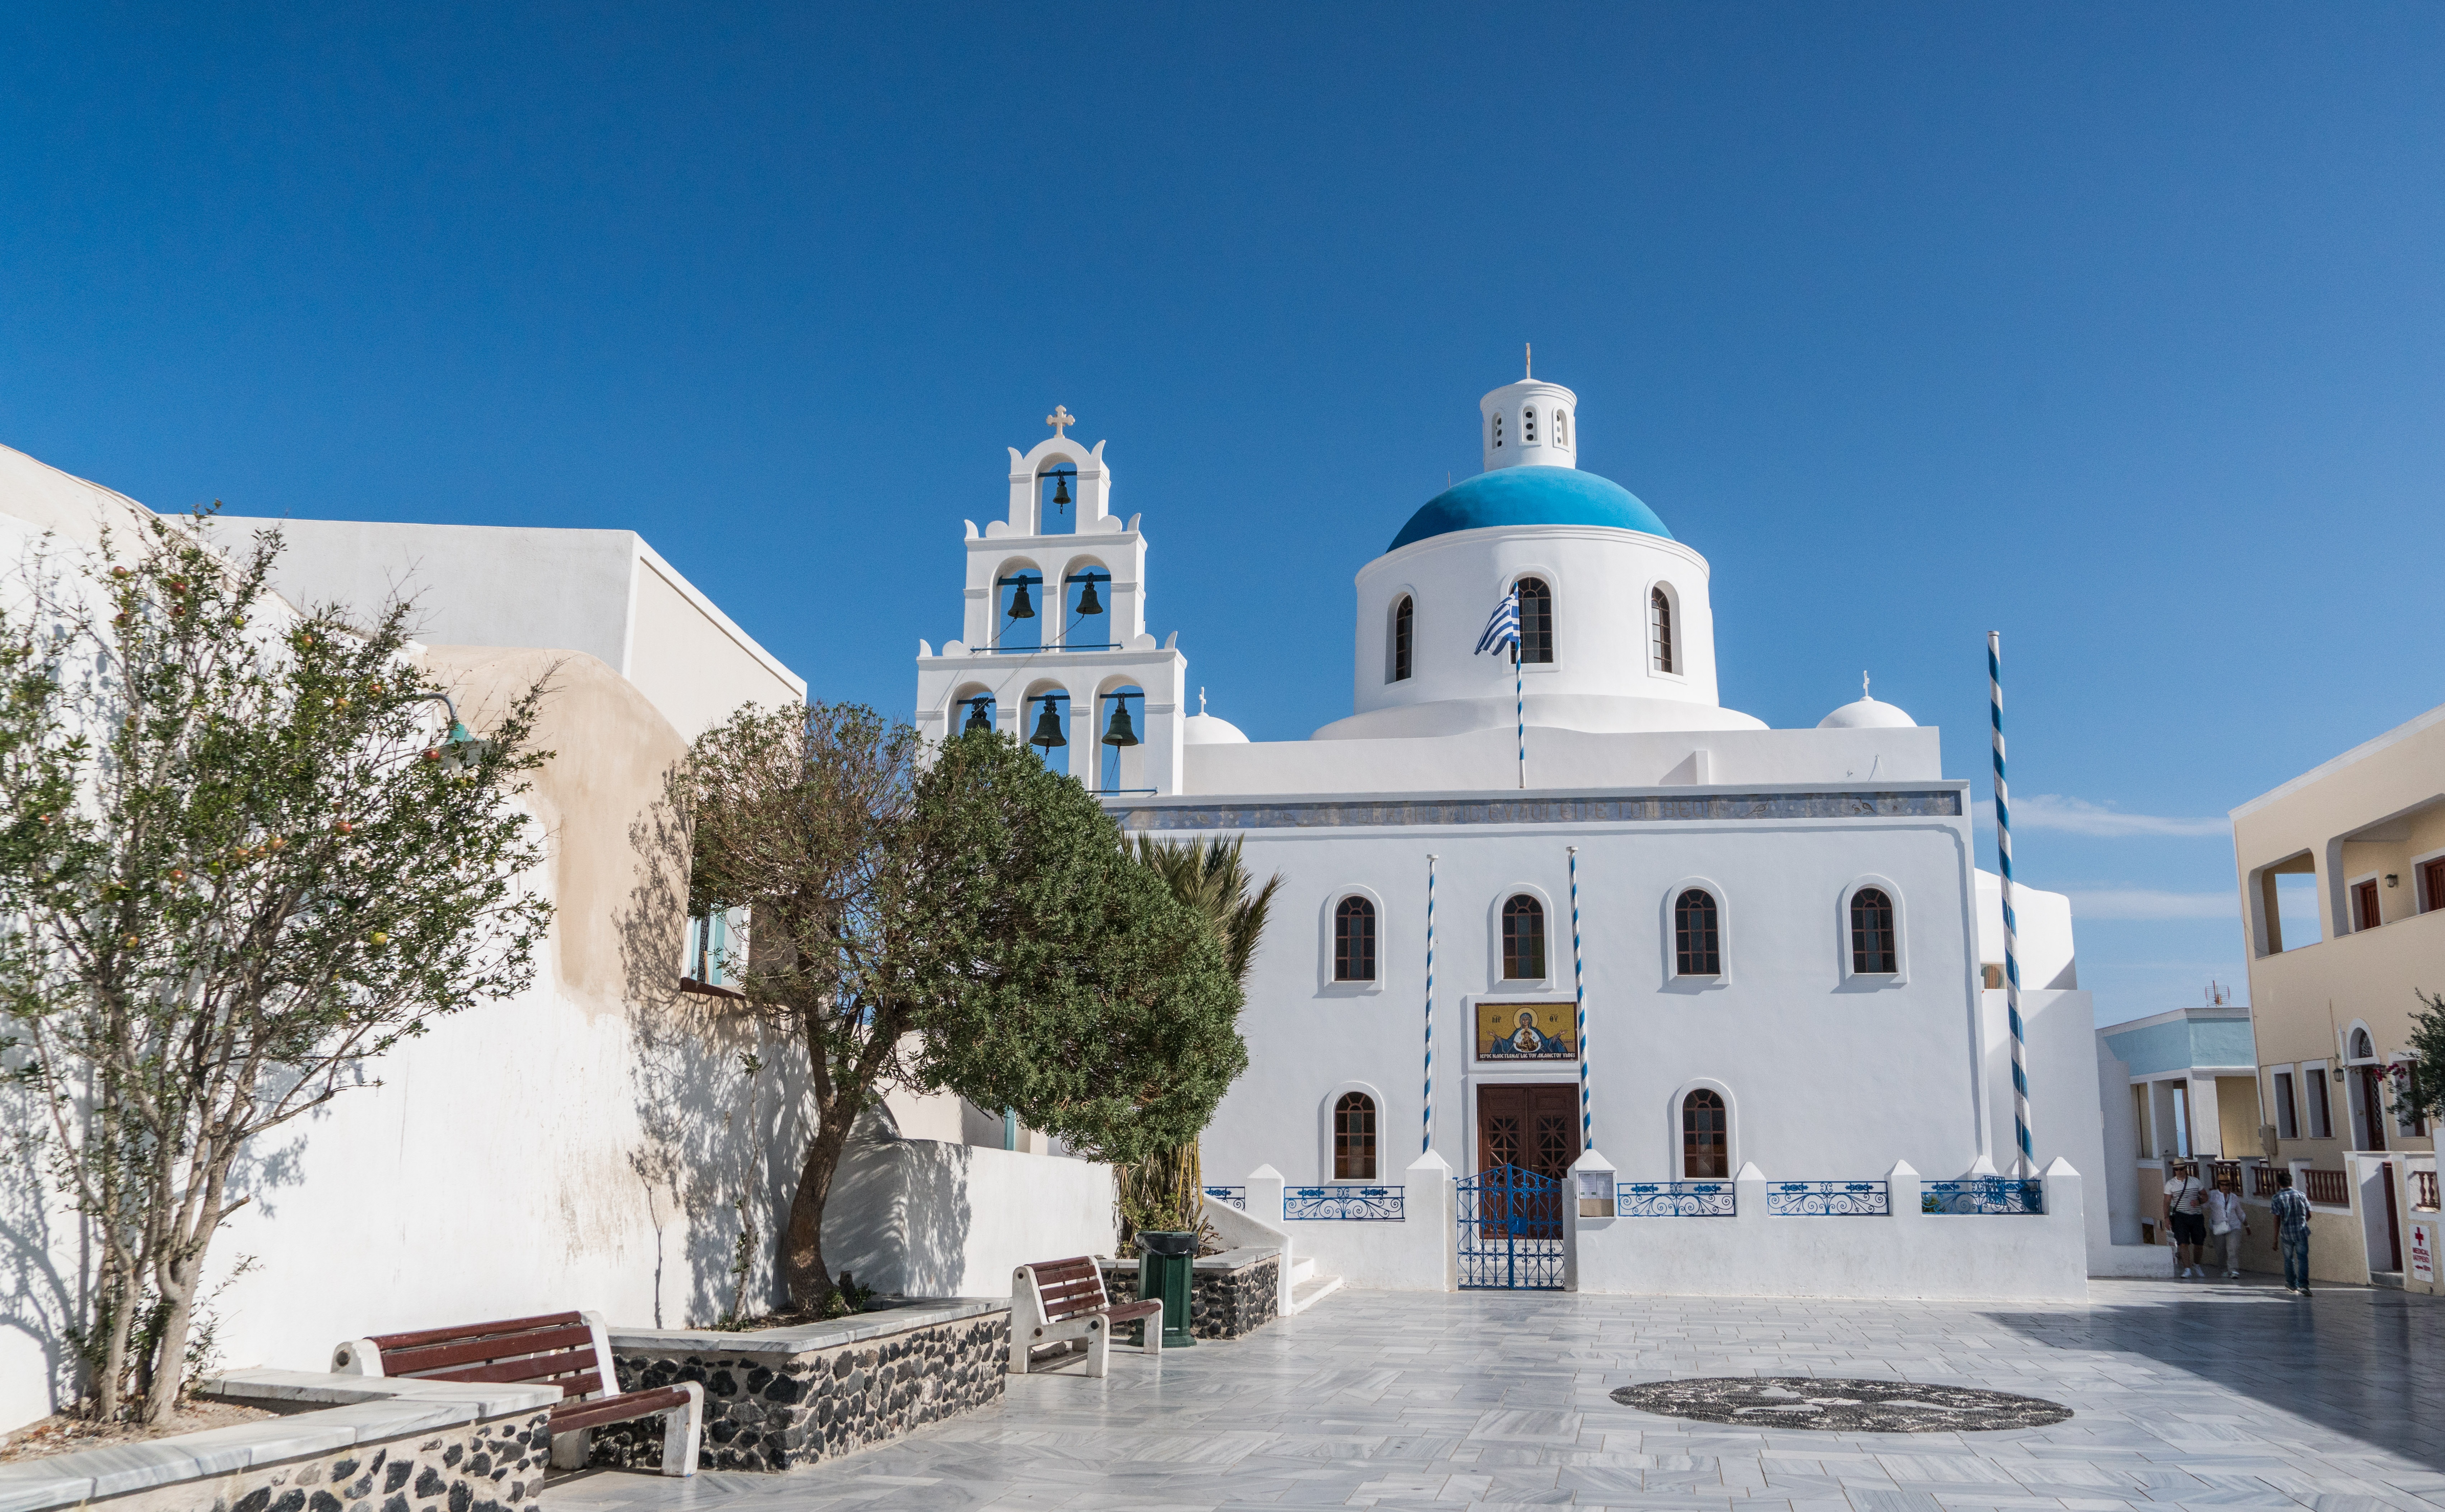
landscape, architecture, sky, white, building, summer, vacation, travel, village, europe, mediterranean, tower, island, landmark, blue, church, tourism, place of worship, santorini, monastery, greece, mosque, famous, estate, destination, oia